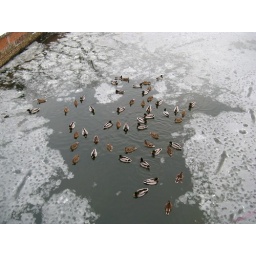
Frozen river Tone. The river has not frozen since 1987. From the Morrisons metal bridge near the Brewhouse